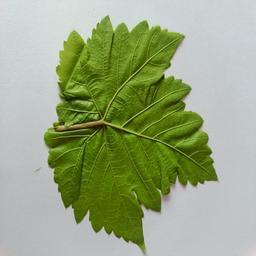
Label: Healthy Leaves